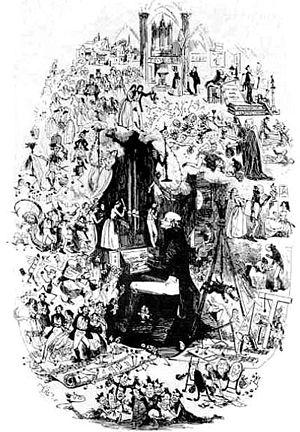
Martin Chuzzlewit ou Vie et aventures de Martin Chuzzlewit est un roman de Charles Dickens, le dernier de sa série dite « picaresque », paru en 1844.